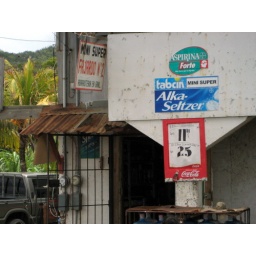
Lots of houses have small stores, old signs all over for medicines.